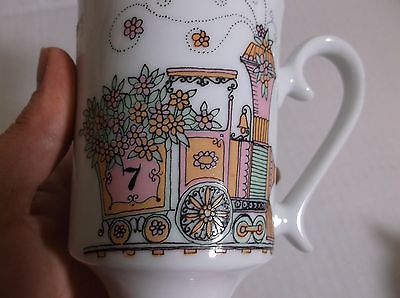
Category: mug